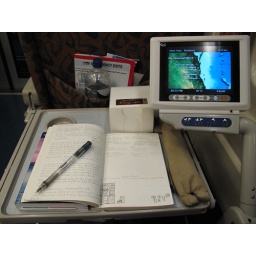
Own TV screen in business class!